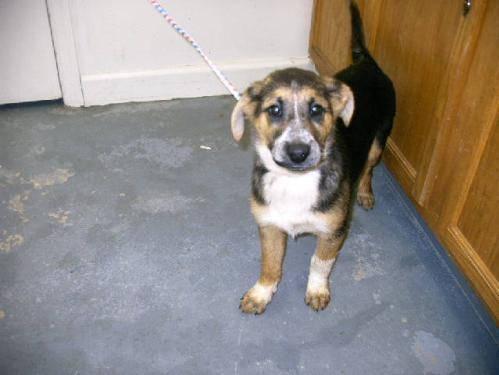
dog